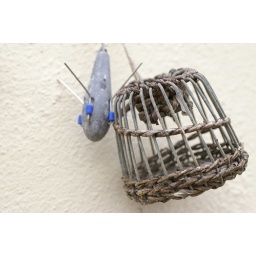
Caught this hanging on a wall in Southwold where we had a lovely sunny day on the beach